Trinity Rectory

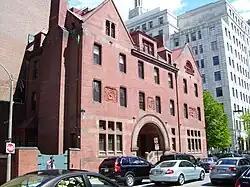

Trinity Rectory is an historic building at the corner of Clarendon Street and Newbury Street in Boston, Massachusetts. It is a brick building built in 1880 by Henry Hobson Richardson and features flower-shaped reliefs carved directly into the brick exterior. The building was added to the National Historic Register in 1972.